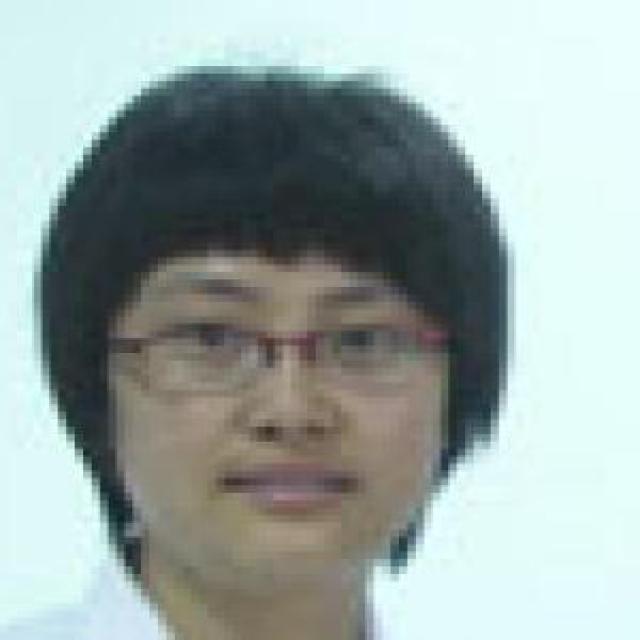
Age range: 21-44